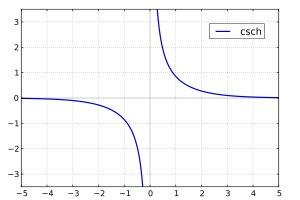
En mathématiques, on appelle fonctions hyperboliques les fonctions cosinus hyperbolique, sinus hyperbolique et tangente hyperbolique. Les noms « sinus », « cosinus » et « tangente » proviennent de leur ressemblance avec les fonctions trigonométriques et le terme « hyperbolique » provient de leur relation avec l'hyperbole d'équation x² – y² = 1.